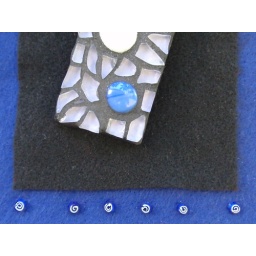
I like this photo because of the reflection of the tree in the blue marble!